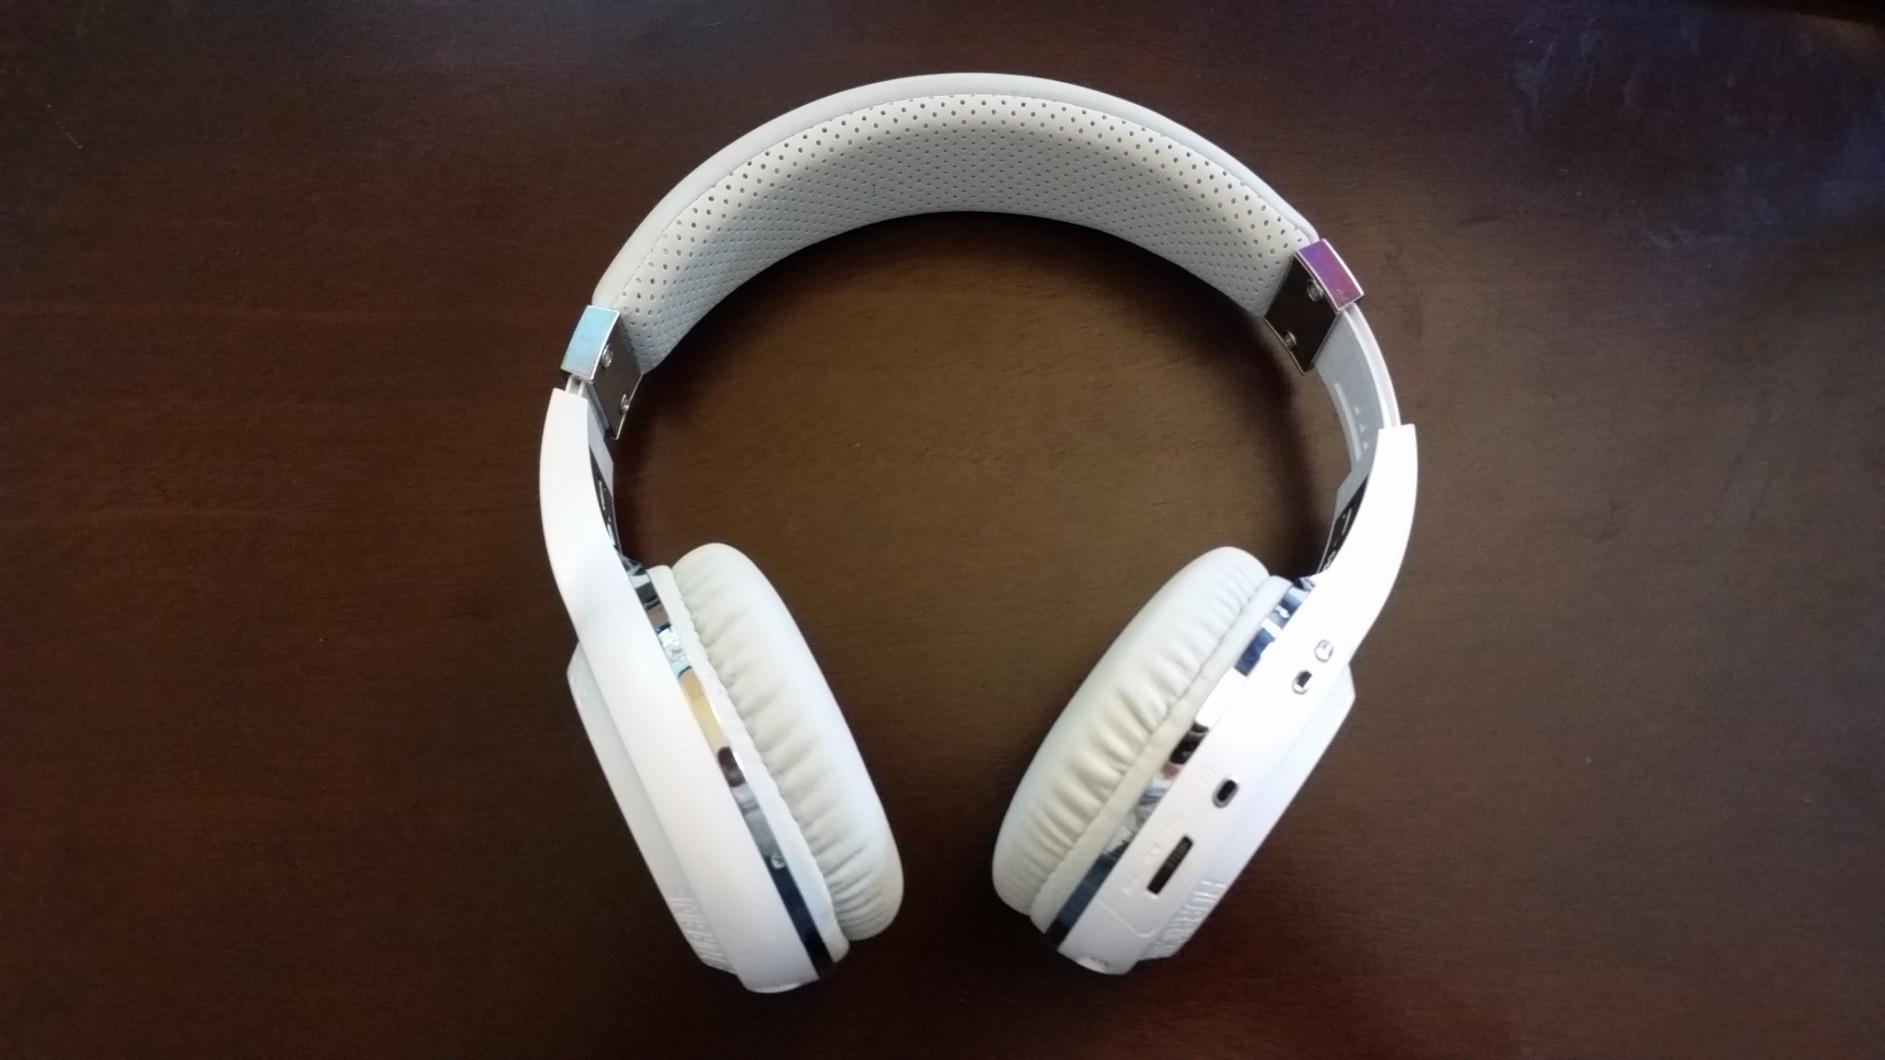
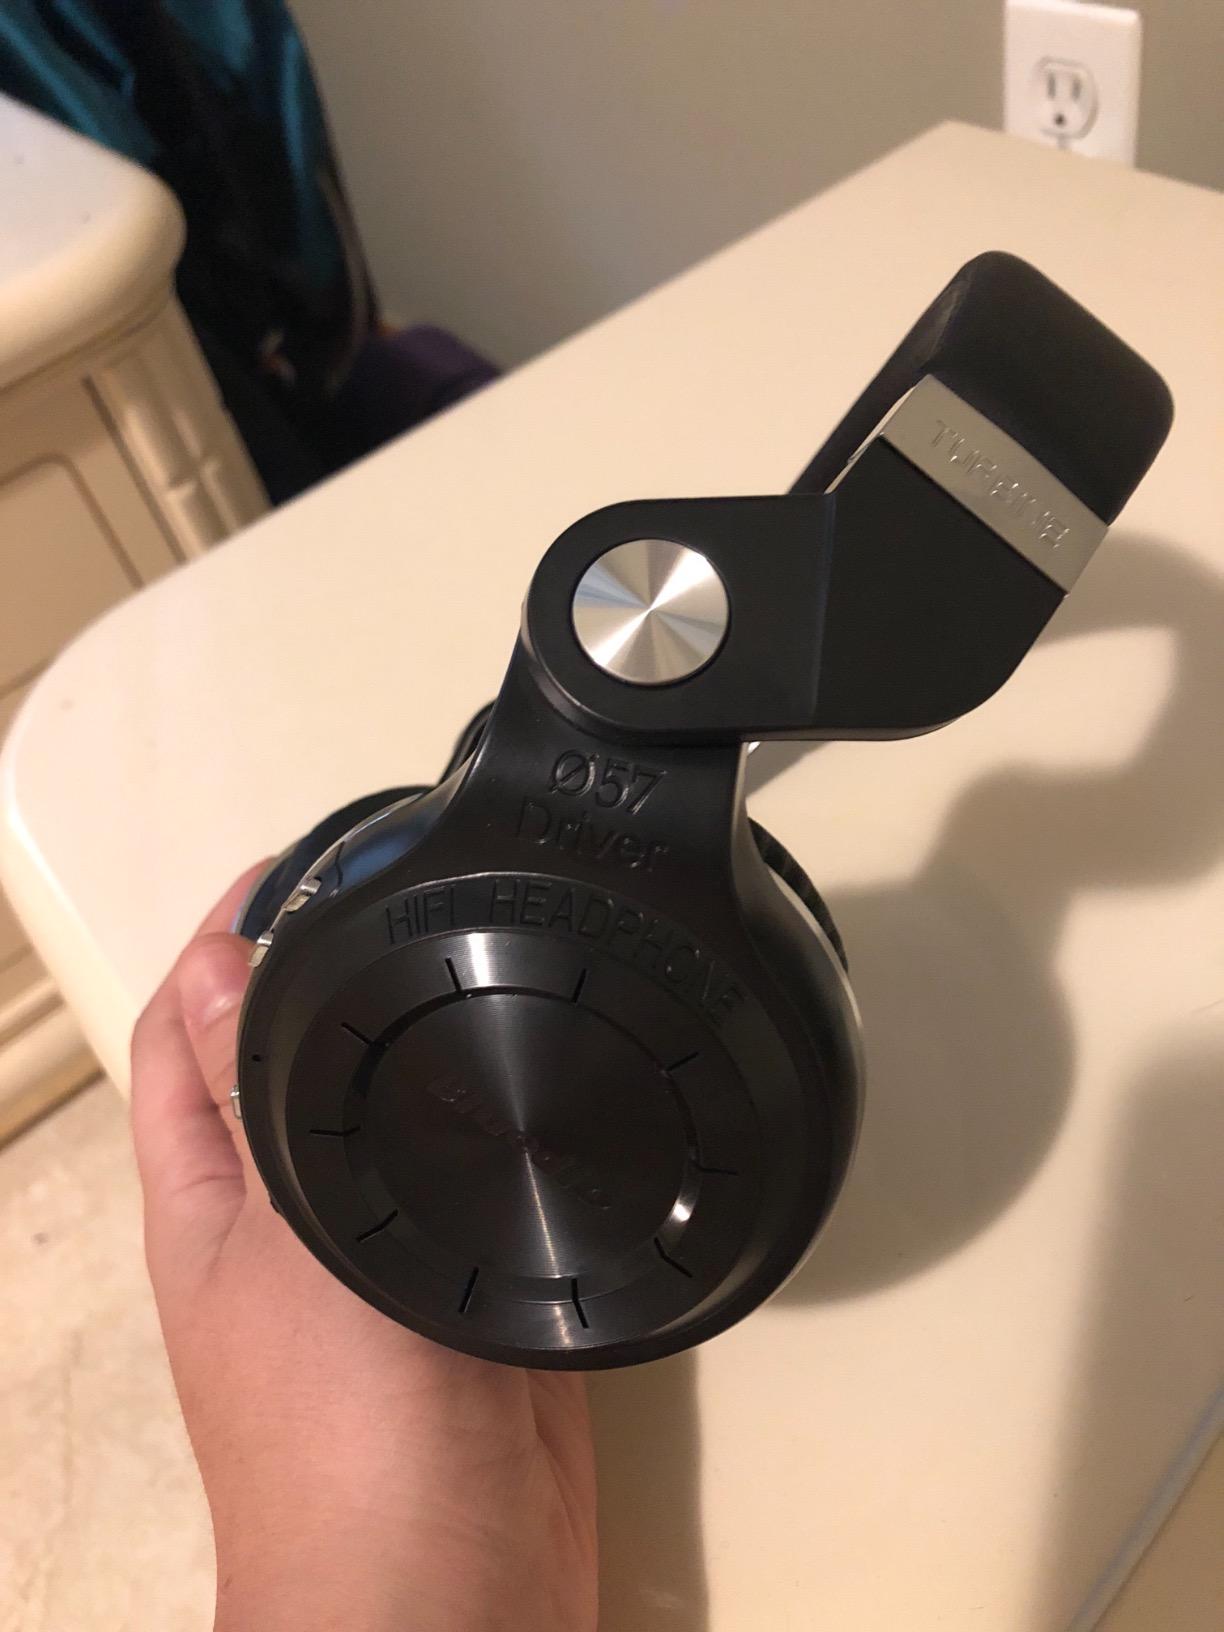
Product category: headphones
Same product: no